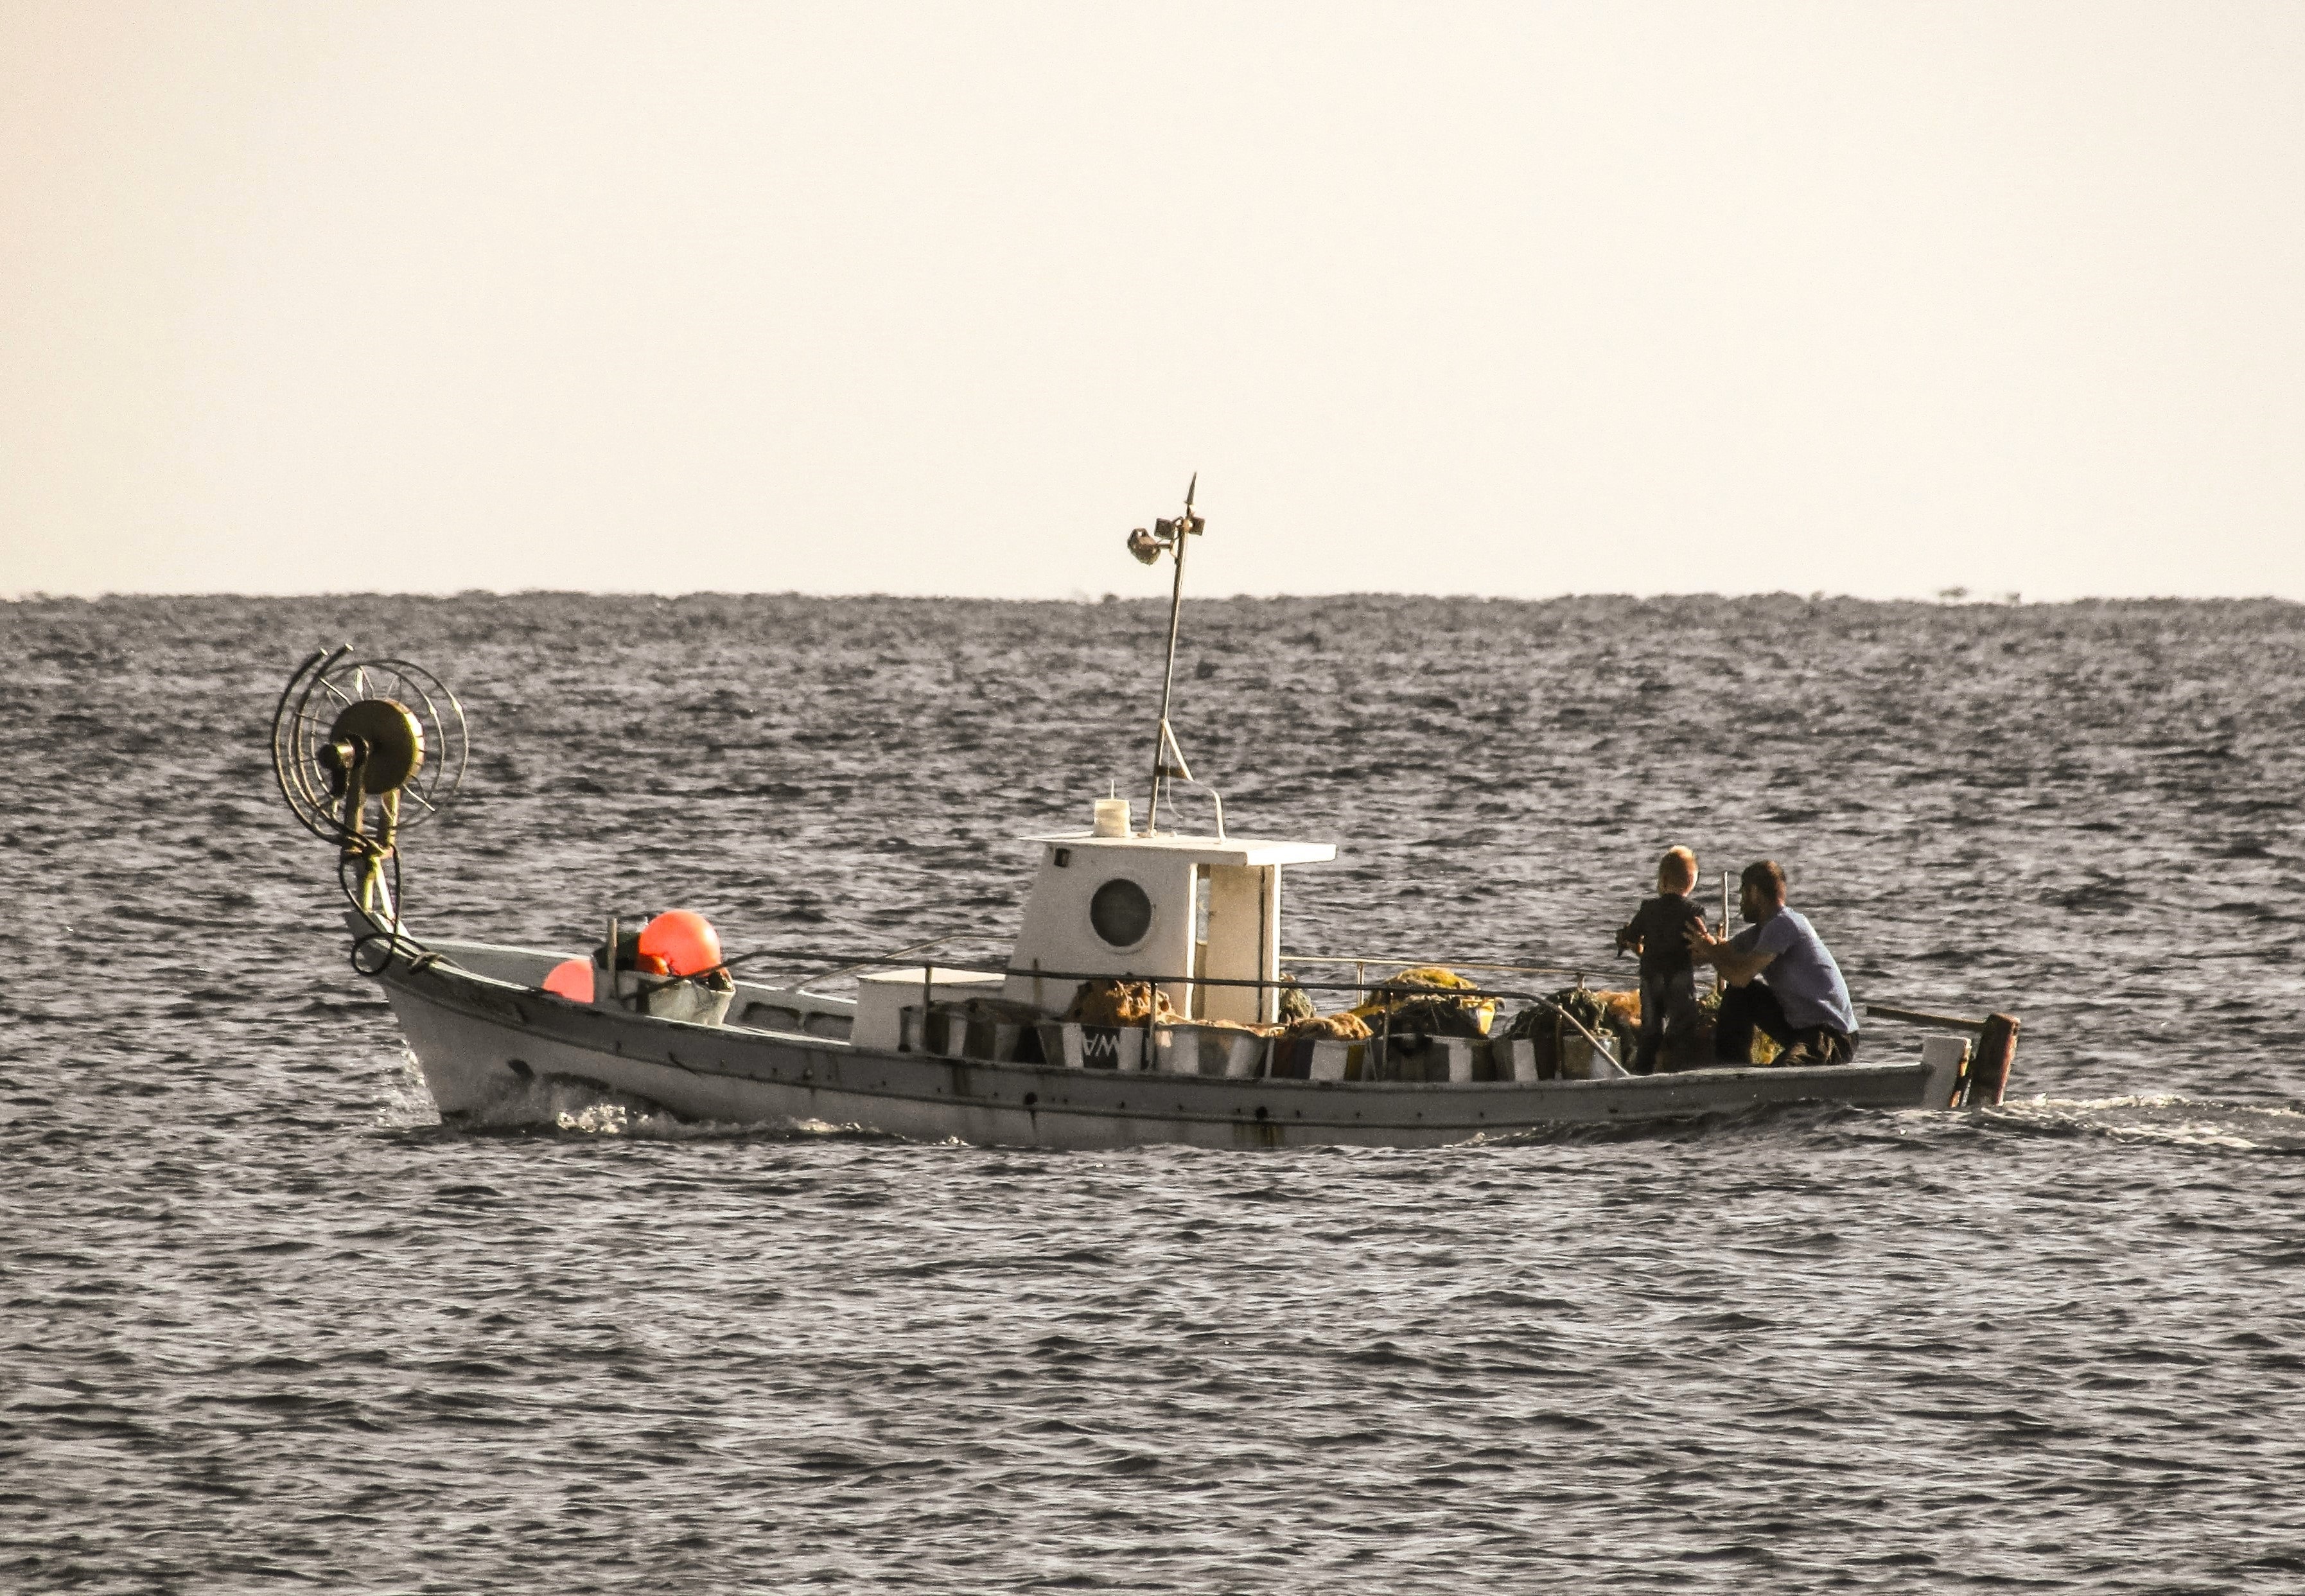
sea, boat, ship, recreation, vehicle, fishing, leisure, father and son, tugboat, watercraft, fishing vessel, watercraft rowing, fishing trawler